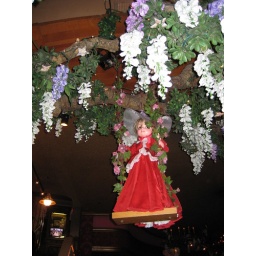
They change her dress apparently. Somewhere, I have a picture of her from last July in a white dress.